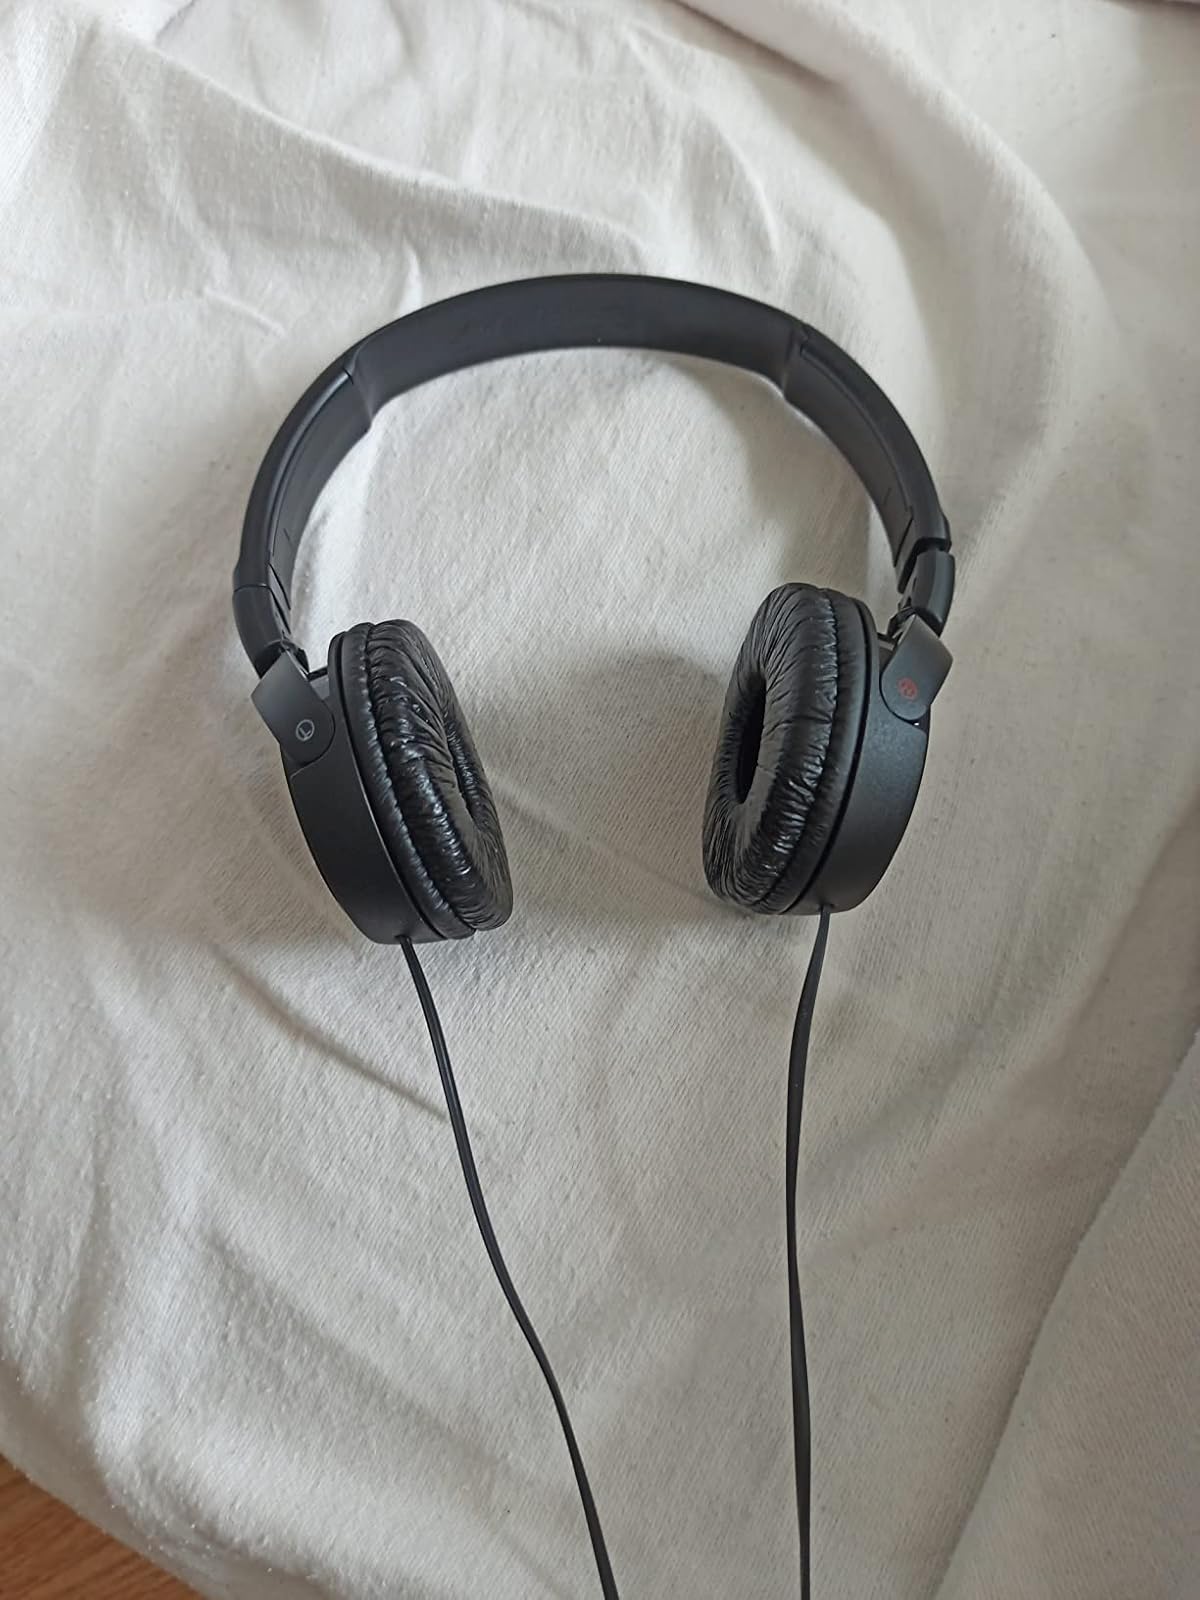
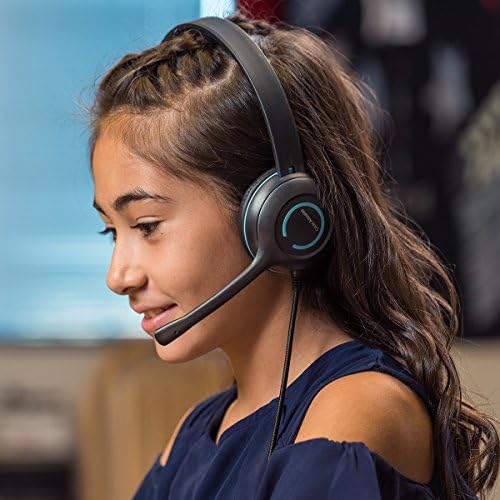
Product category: headphones
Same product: no